Kingston Norman Rogers Airport

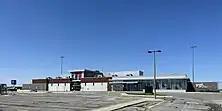
Norman Rogers Airport Terminal in 2023

The airport was originally built with six runways; however, this was reduced to three, as they were all parallel runways. One can still see where some parts of the parallel runways were from the air. Later, runway 01/19 was extended northwards to a length of to handle larger aircraft, and it was later extended to (the prevailing wind is from the south off Lake Ontario). Runway 07/25 was extended northeastwards to a length of nearly , with no plans to extend it, due to the requirements for certified airports on runways over a certain length. The remaining runway, 12/30, was decommissioned in 2003 and converted to a taxiway.